Emley A.F.C.

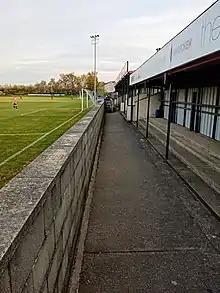
Inside the Richard Hirst stand

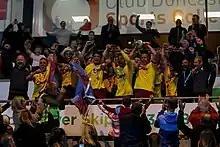
Emley win the Sheffield & Hallamshire Senior Cup in May 2023

Emley have a local rivalry with Golcar United in the 'Huddersfield derby'. as well a cross county rivalry with South Yorkshire-based Penistone Church.